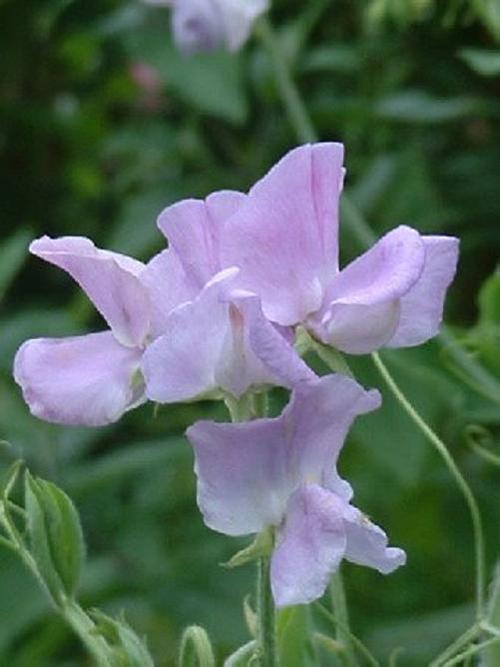
Label: sweet pea